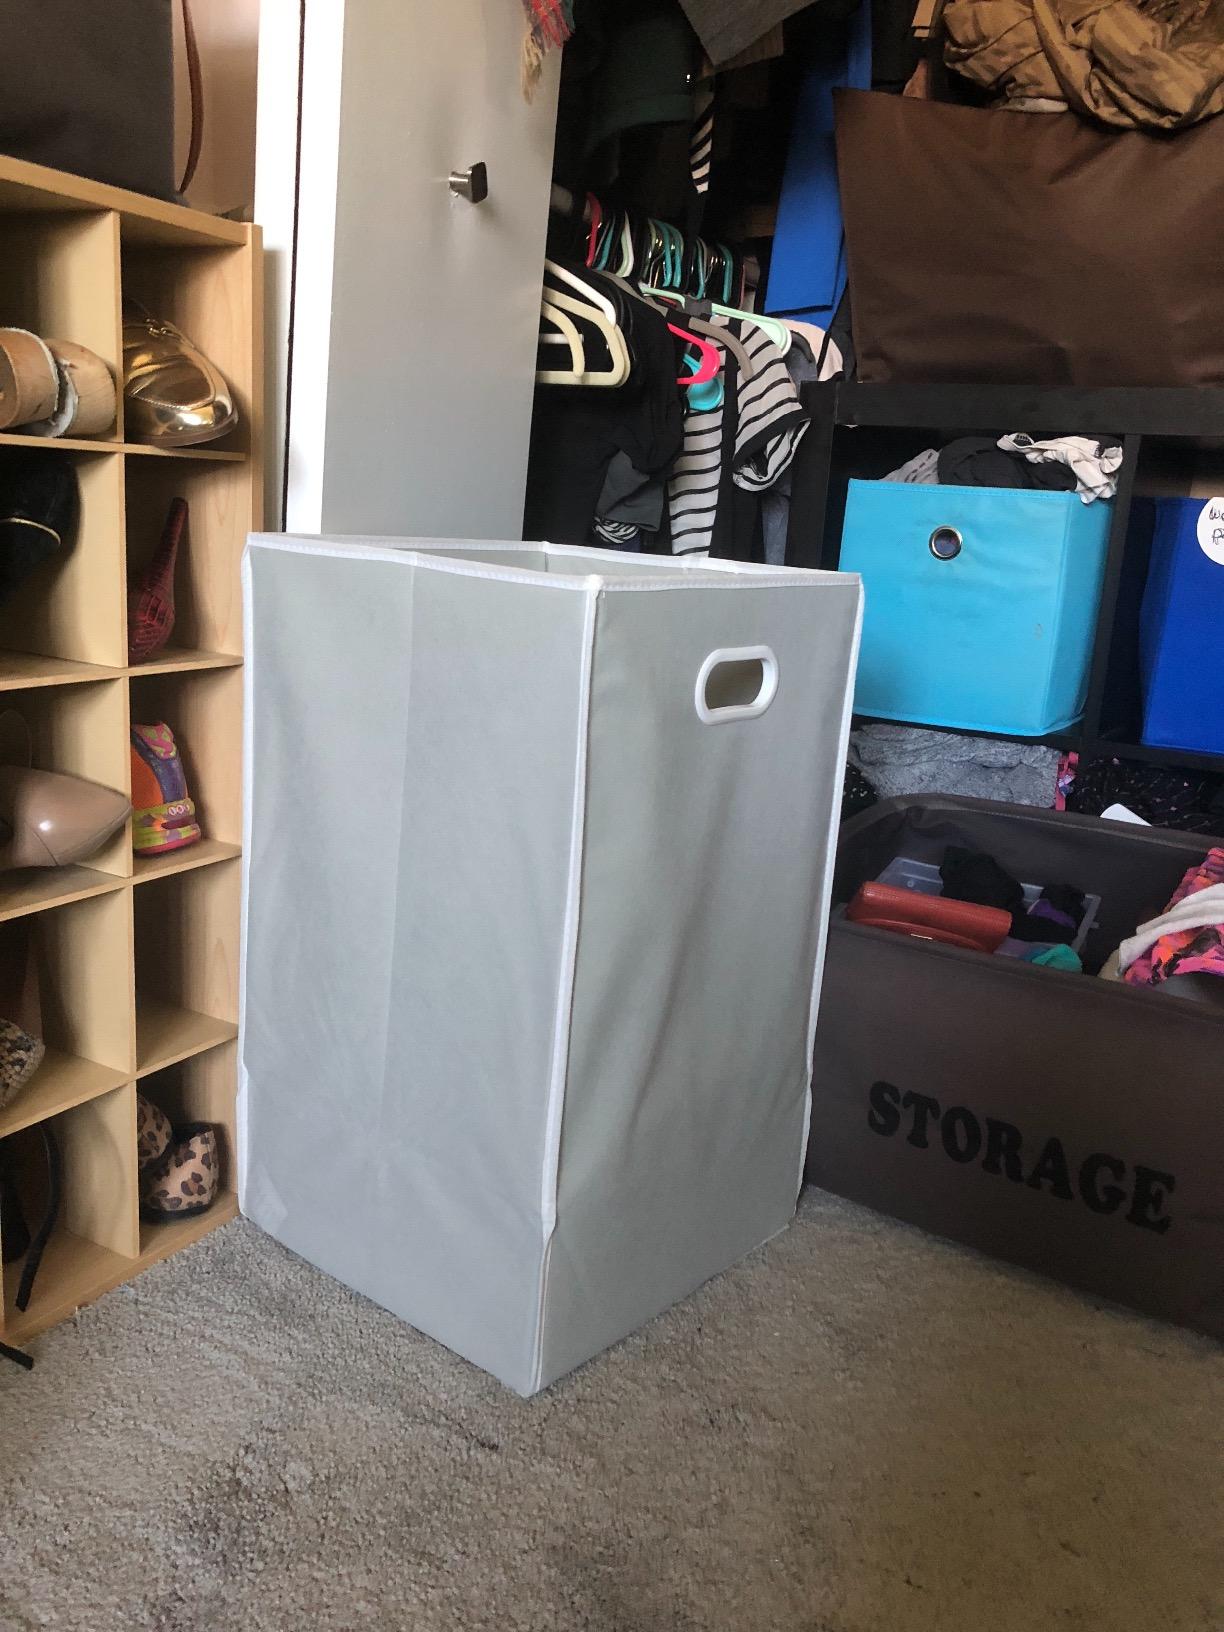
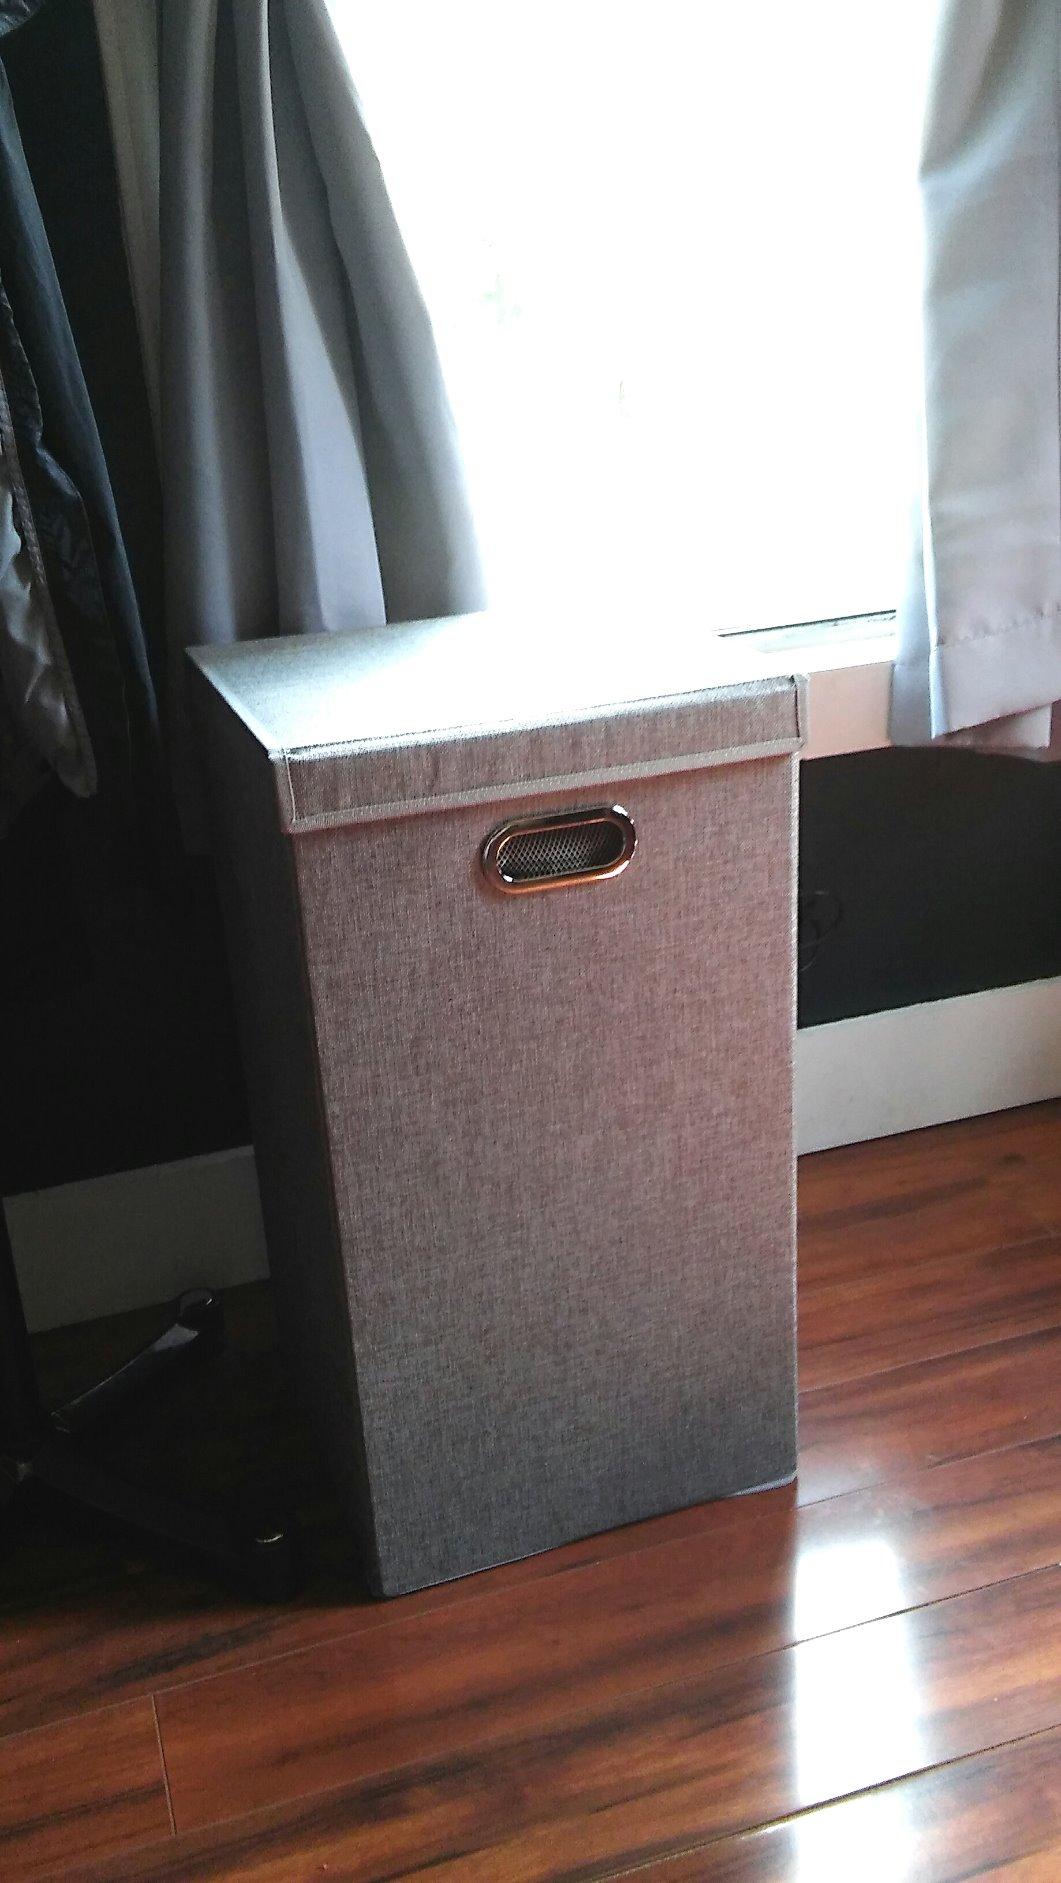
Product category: items_hamper
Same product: no